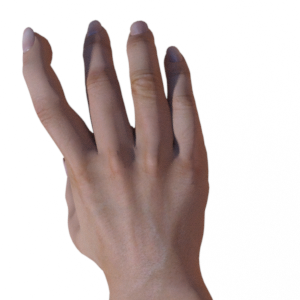
Label: paper